Frankish Papacy

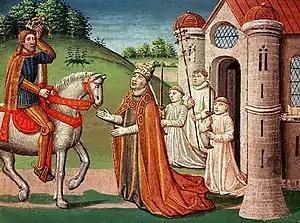
Charlemagne "(left)" conquered the Lombard capital of Pavia during the reign of Pope Adrian I "(right)".

Pope Adrian I (772–795) and Pope Leo III (795–816) were elected under the rules of Stephen III, but the latter was forced from Rome and sought the aid of Charlemagne. Under the rule of Adrian I, Charlemagne conquered Pavia, ending the Lombard kingdom "and the Papacy was forever delivered from its persistent and hereditary foe." Adrian I played a pivotal role in the fall of Pavia, and scholars have long assumed that he consistently supported the Frankish efforts to destroy Lombard power; however, the actual situation might be more complicated. Charlemagne confirmed the election of Leo III, sending Angilbert, Abbot of St. Regnier, to Rome to carry to the new Pope admonitions about the proper filling of his office. Leo III was consecrated the day after his election, an unusual move perhaps intended to preempt any Frankish interference.